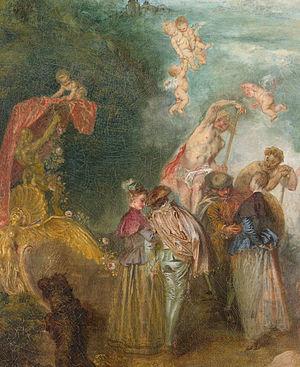
Pélerinage à l'île de Cythère (1717)